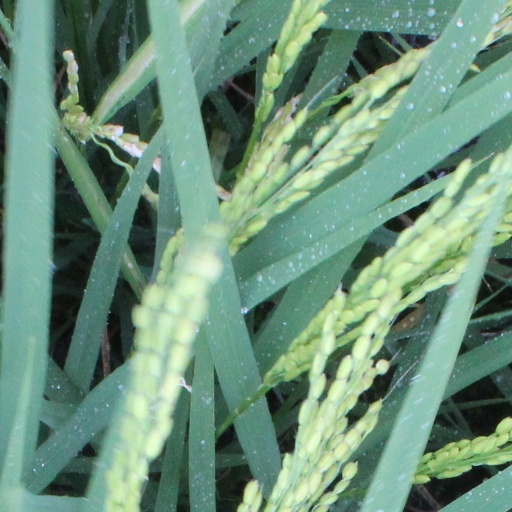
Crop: rice